Lucien Agoumé

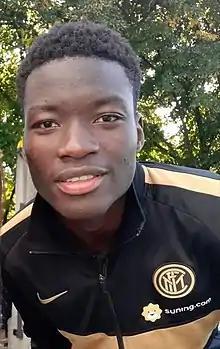
Agoumé with Inter Milan in 2019

Lucien Jefferson Agoumé (born 9 February 2002) is a French professional footballer who plays as a midfielder for La Liga club Sevilla.